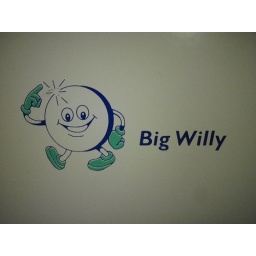
A toilet paper despenser in the ladies bathroom of Sixties - an Irish Pub in Mainz